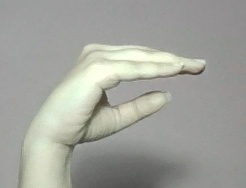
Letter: jeem